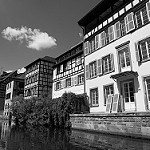
Label: buildings